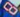
Number: 8